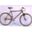
Label: bicycle